Lernaean Hydra

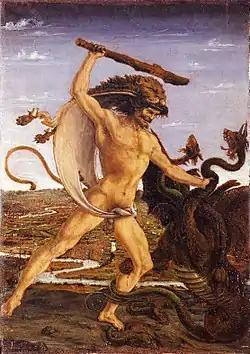
Pollaiuolo's "Hercules and the Hydra". Uffizi Gallery, Florence, Italy

Eurystheus, the king of the Tiryns, sent Heracles (or Hercules) to slay the Hydra, which Hera had raised just to slay Heracles. Upon reaching the swamp near Lake Lerna, where the Hydra dwelt, Heracles covered his mouth and nose with a cloth to protect himself from the poisonous fumes. He shot flaming arrows into the Hydra's lair, the spring of Amymone, a deep cave from which it emerged only to terrorize neighboring villages. He then confronted the Hydra, wielding either a harvesting sickle (according to some early vase-paintings), a sword, or his famed club. Heracles then attempted to cut off the Hydra's heads but each time that he did so, one or two more heads (depending on the source) would grow back in its place. The Hydra was invulnerable as long as it retained at least one head.